Urup

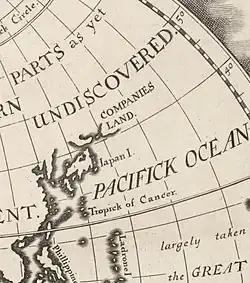
A map from 1700 displaying "Companies Land" as a major island or continental extension northeast of Honshu in Japan

The strait between Urup and Iturup is known as the Vries Strait, after Dutch explorer Maarten Gerritsz Vries, the first recorded European to explore the area. The strait between Urup and Simushir is known as Bussol Strait, after the French word for "compass", which was the name of one of French naval officer La Pérouse's vessels. This French mariner explored the area of the Kuril Islands in 1787.